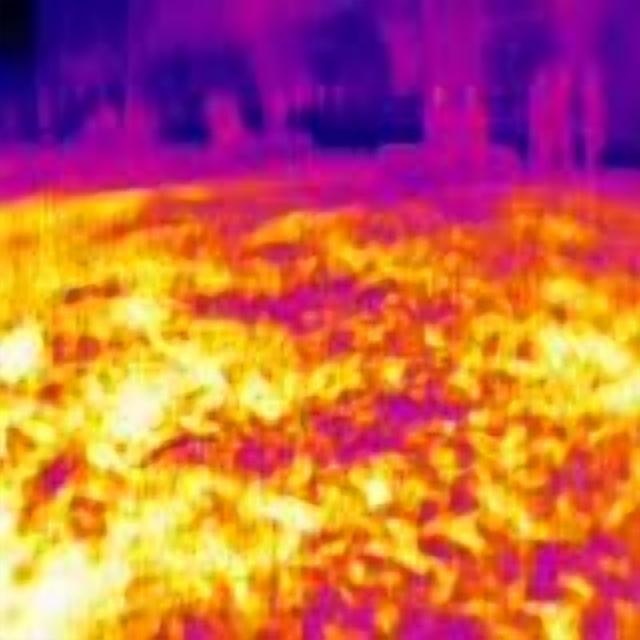
Detected objects:
label: person
label: person
label: person
label: person
label: person